Hugo Brouwer

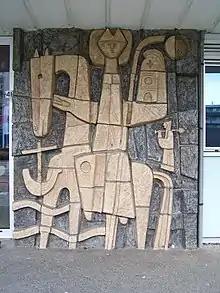
"Kin on horseback," Alkmaar, 1950s.

Hugo Jacobus Marie (of Maria) Brouwer (The Hague, 24 April 1913 – Groningen, 19 August 1986) was a Dutch painter, mosaic artist, glass artist and sculptor.